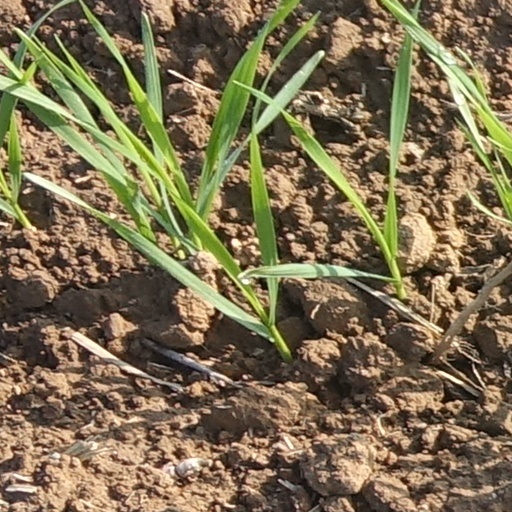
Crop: wheat